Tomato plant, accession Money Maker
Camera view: horizontal (90 deg, fisheye); turntable rotation: 240 degrees
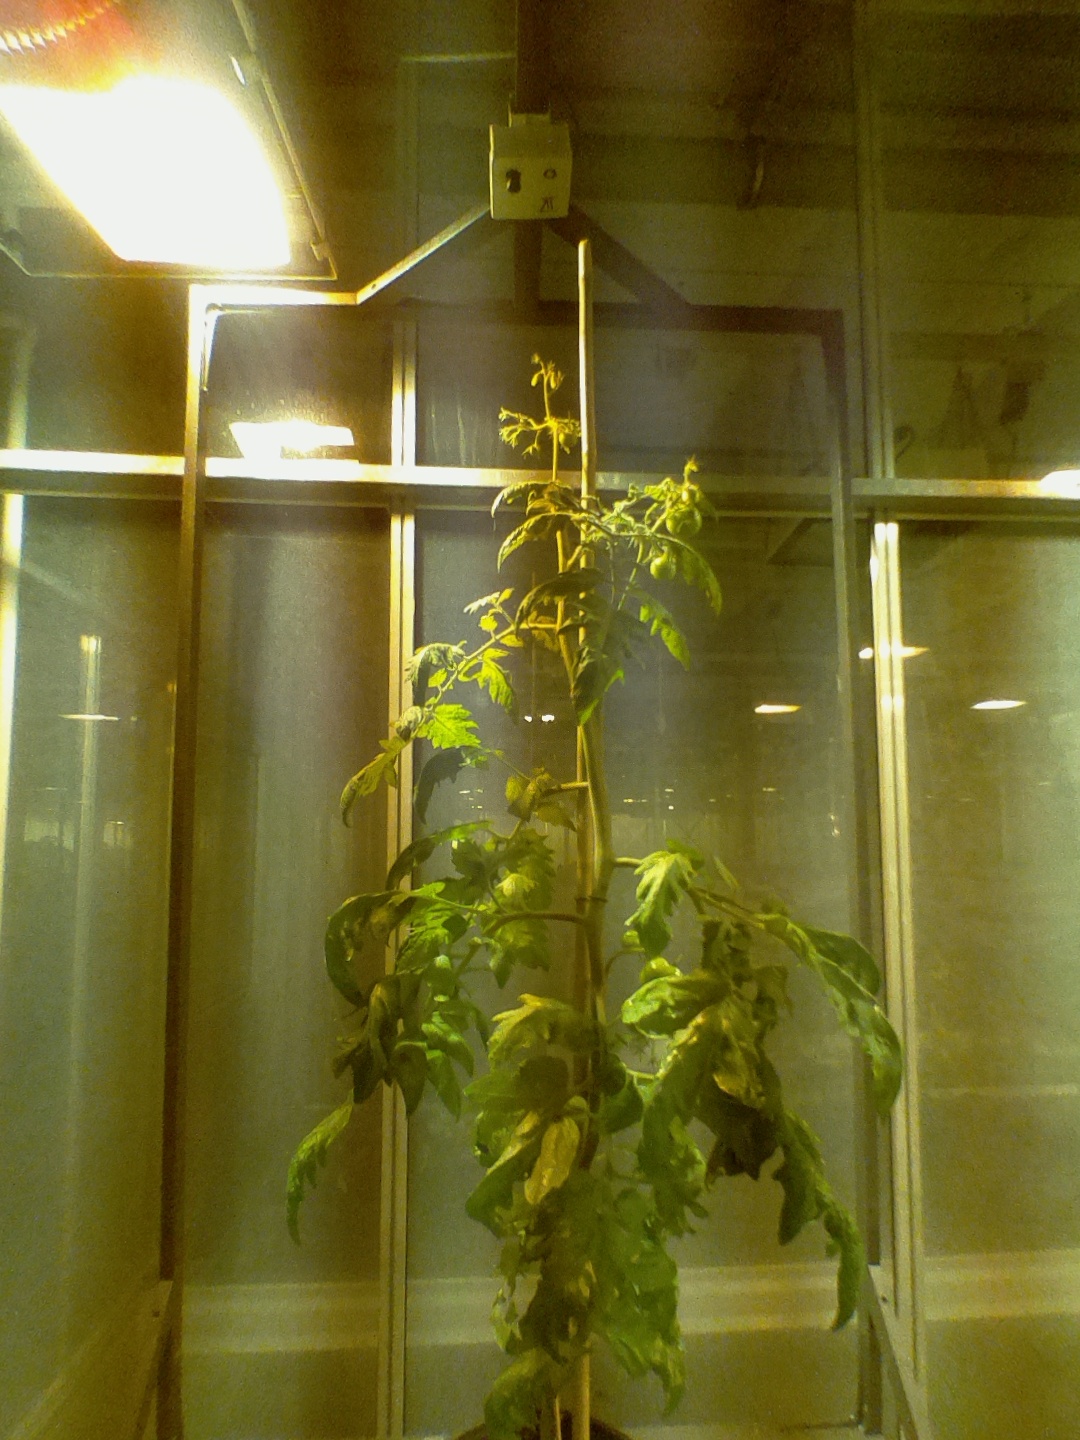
BBCH growth stage 76: 60%-70% of final fruit size